Burglary

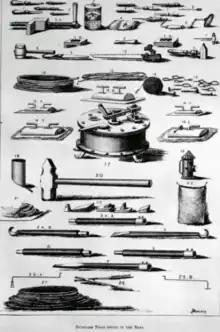
"Burglars Tools Found in the Bank", printed in 1875 in the "Canadian Illustrated News"

At common law, burglary was defined by Sir Matthew Hale as: